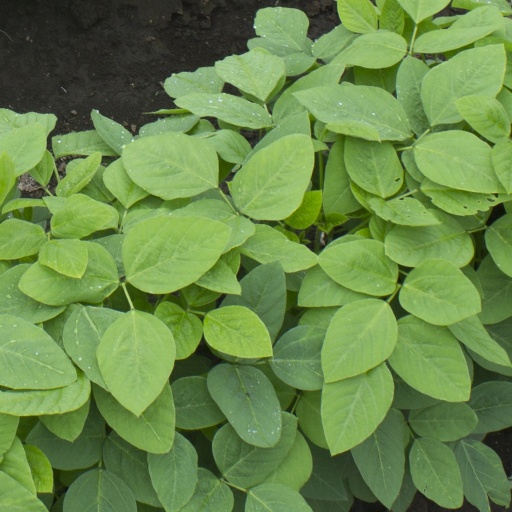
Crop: soybean